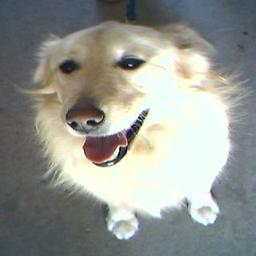
Animal: dogs